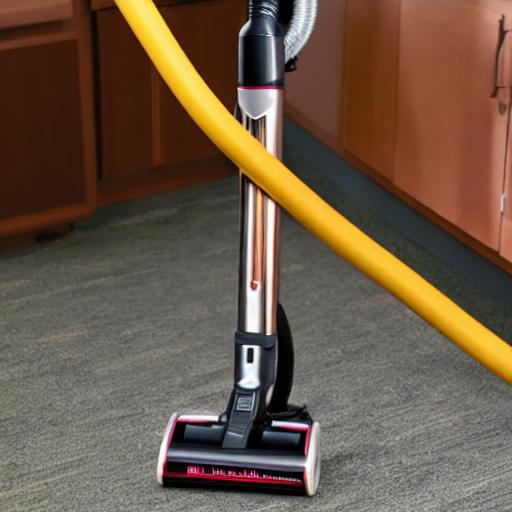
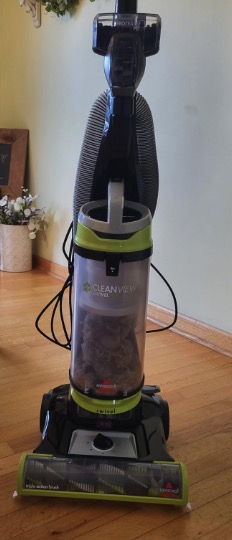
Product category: items_vacuum
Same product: no